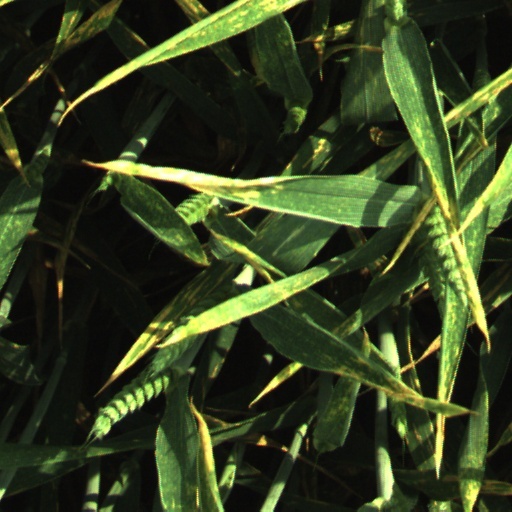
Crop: wheat